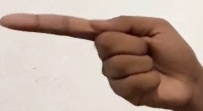
ASL sign: G